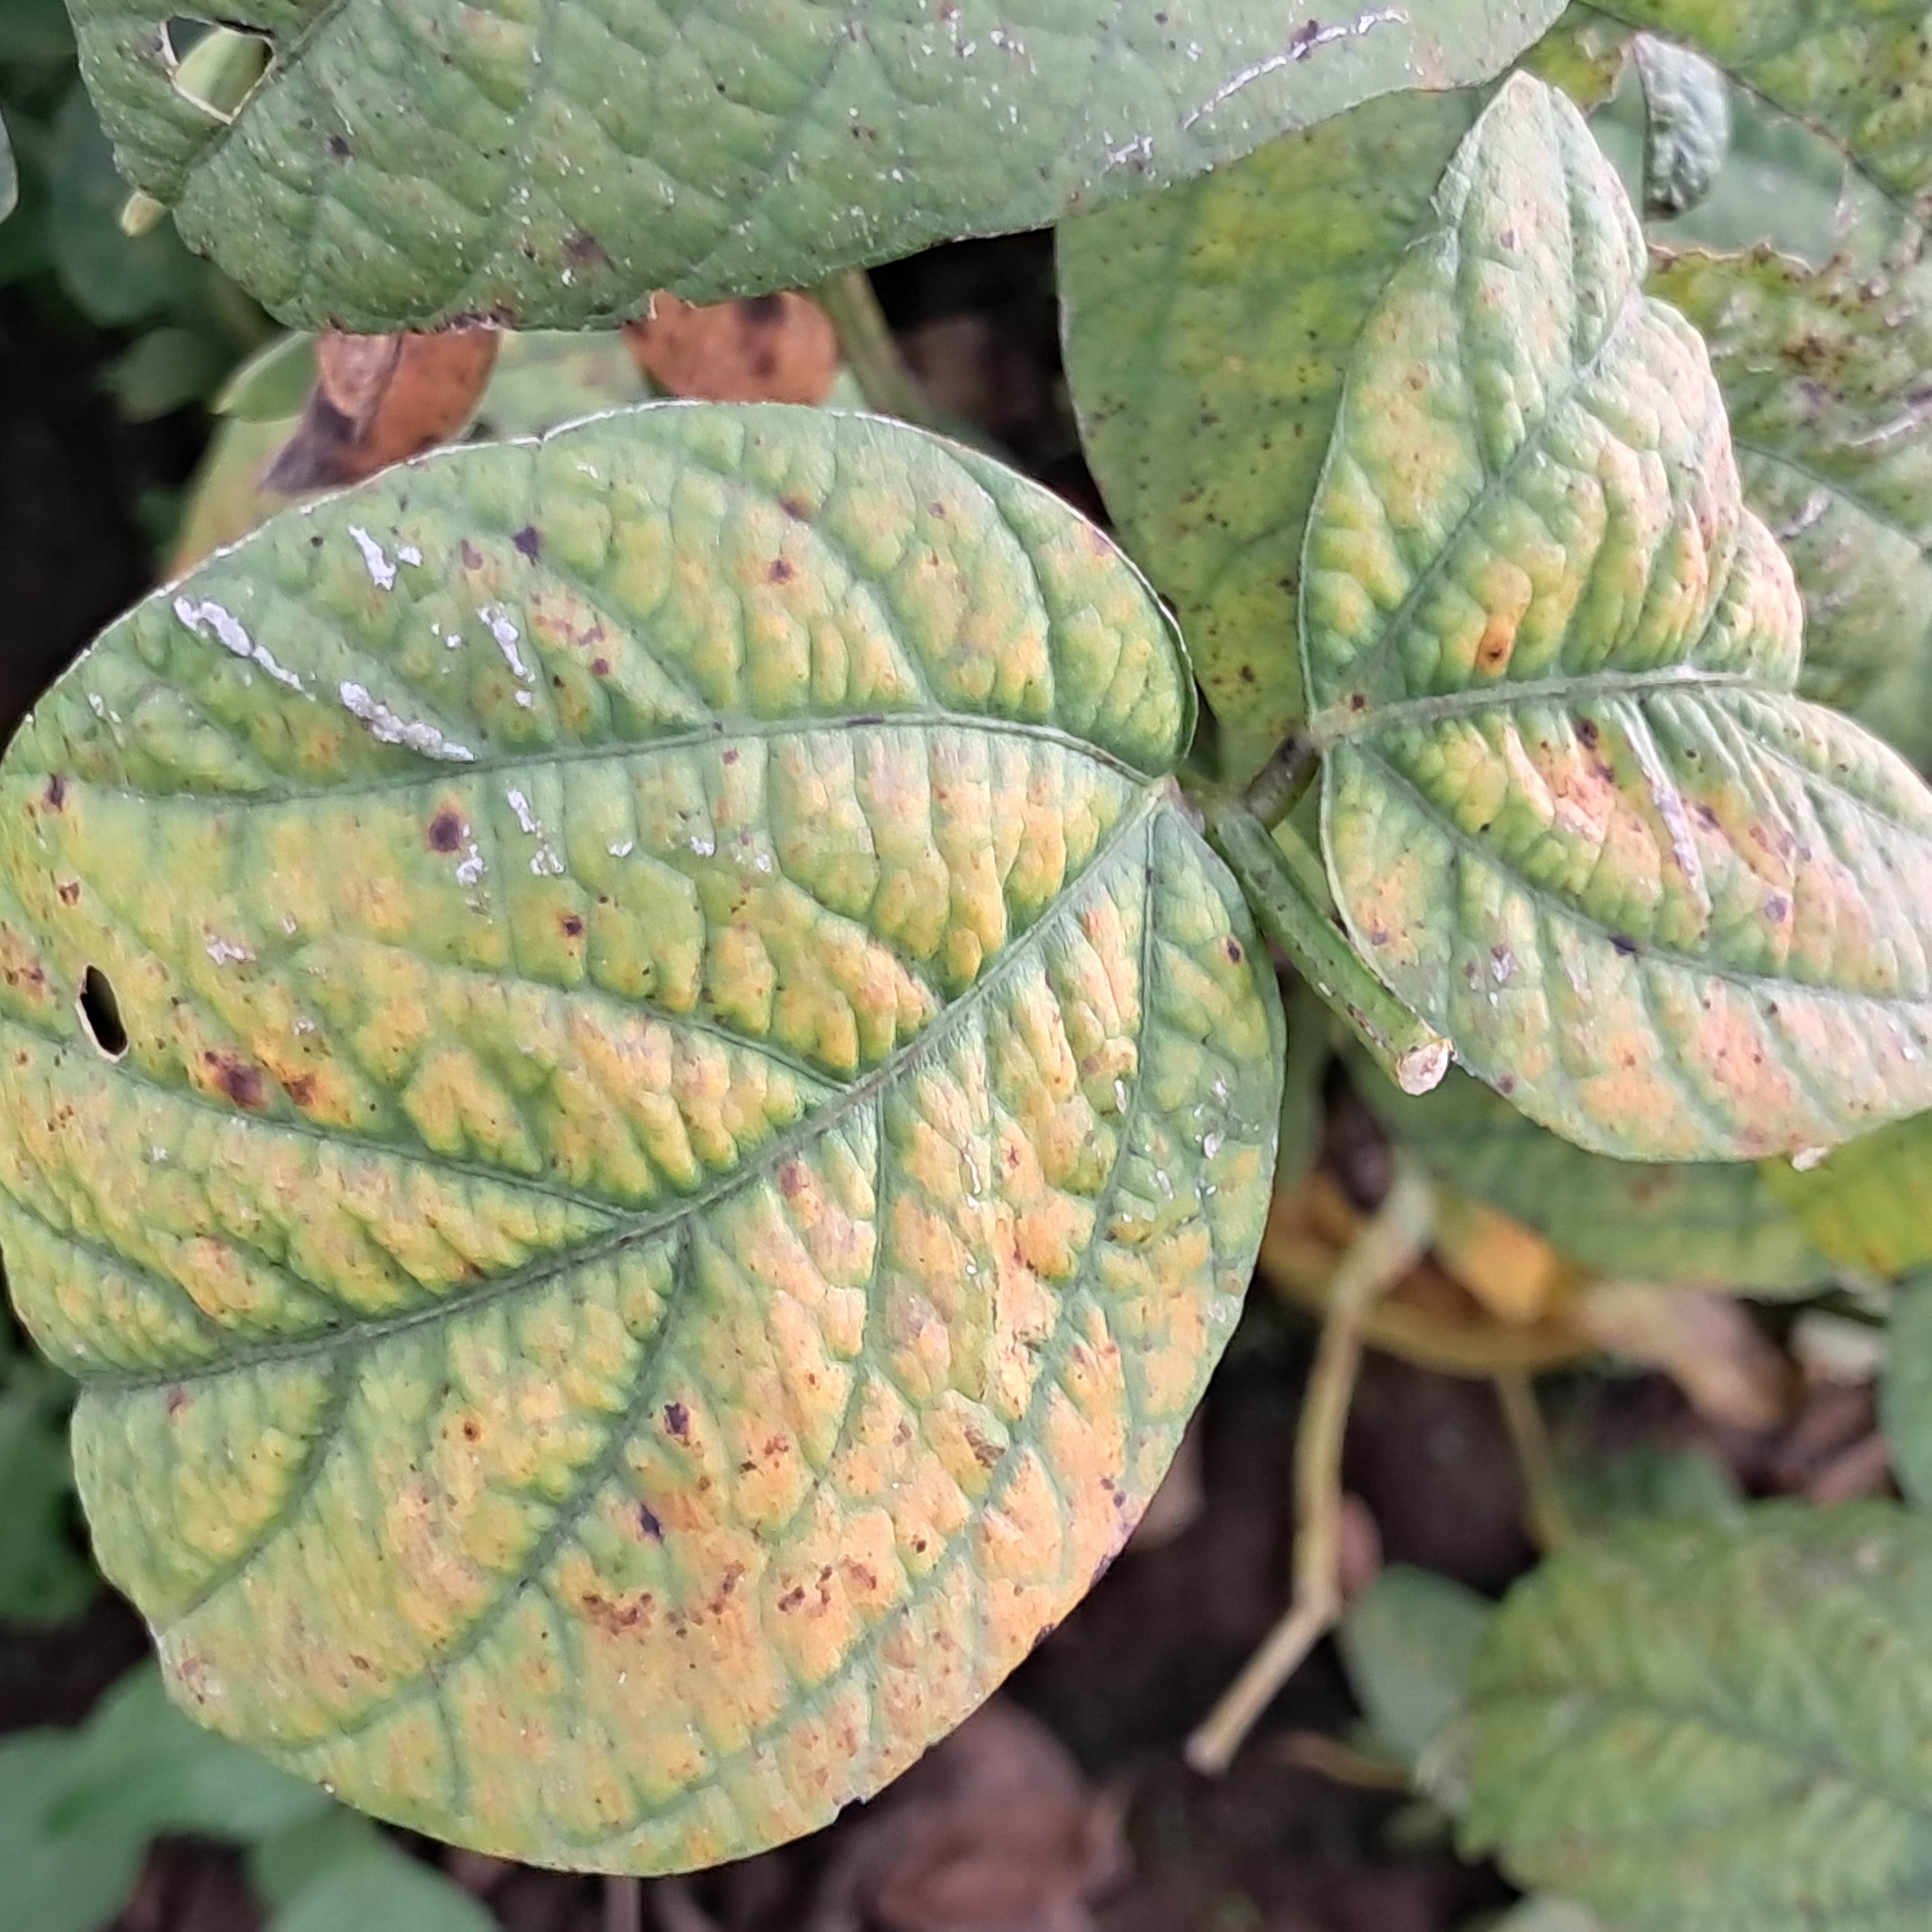
Label: Mosaic